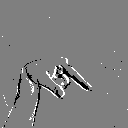
ASL letter: q